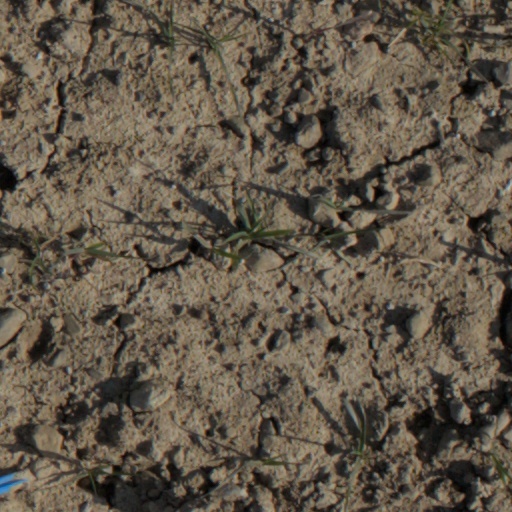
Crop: wheat